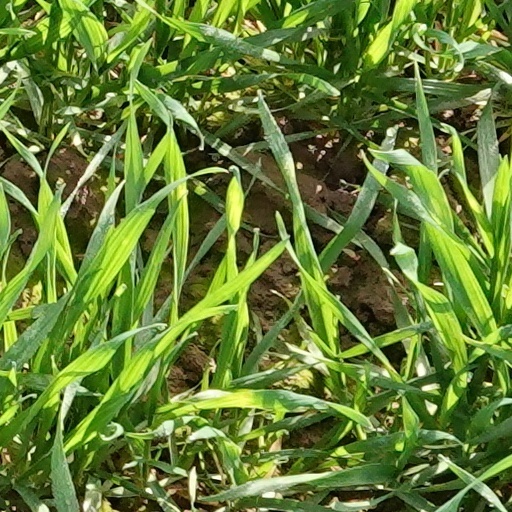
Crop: wheat